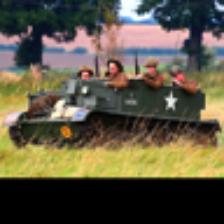
Label: NonHuman